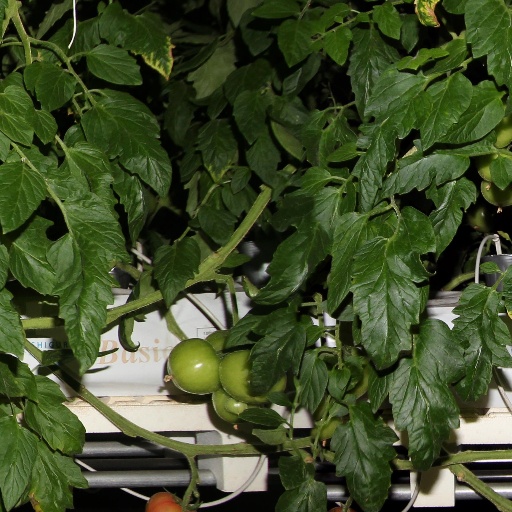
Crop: tomato